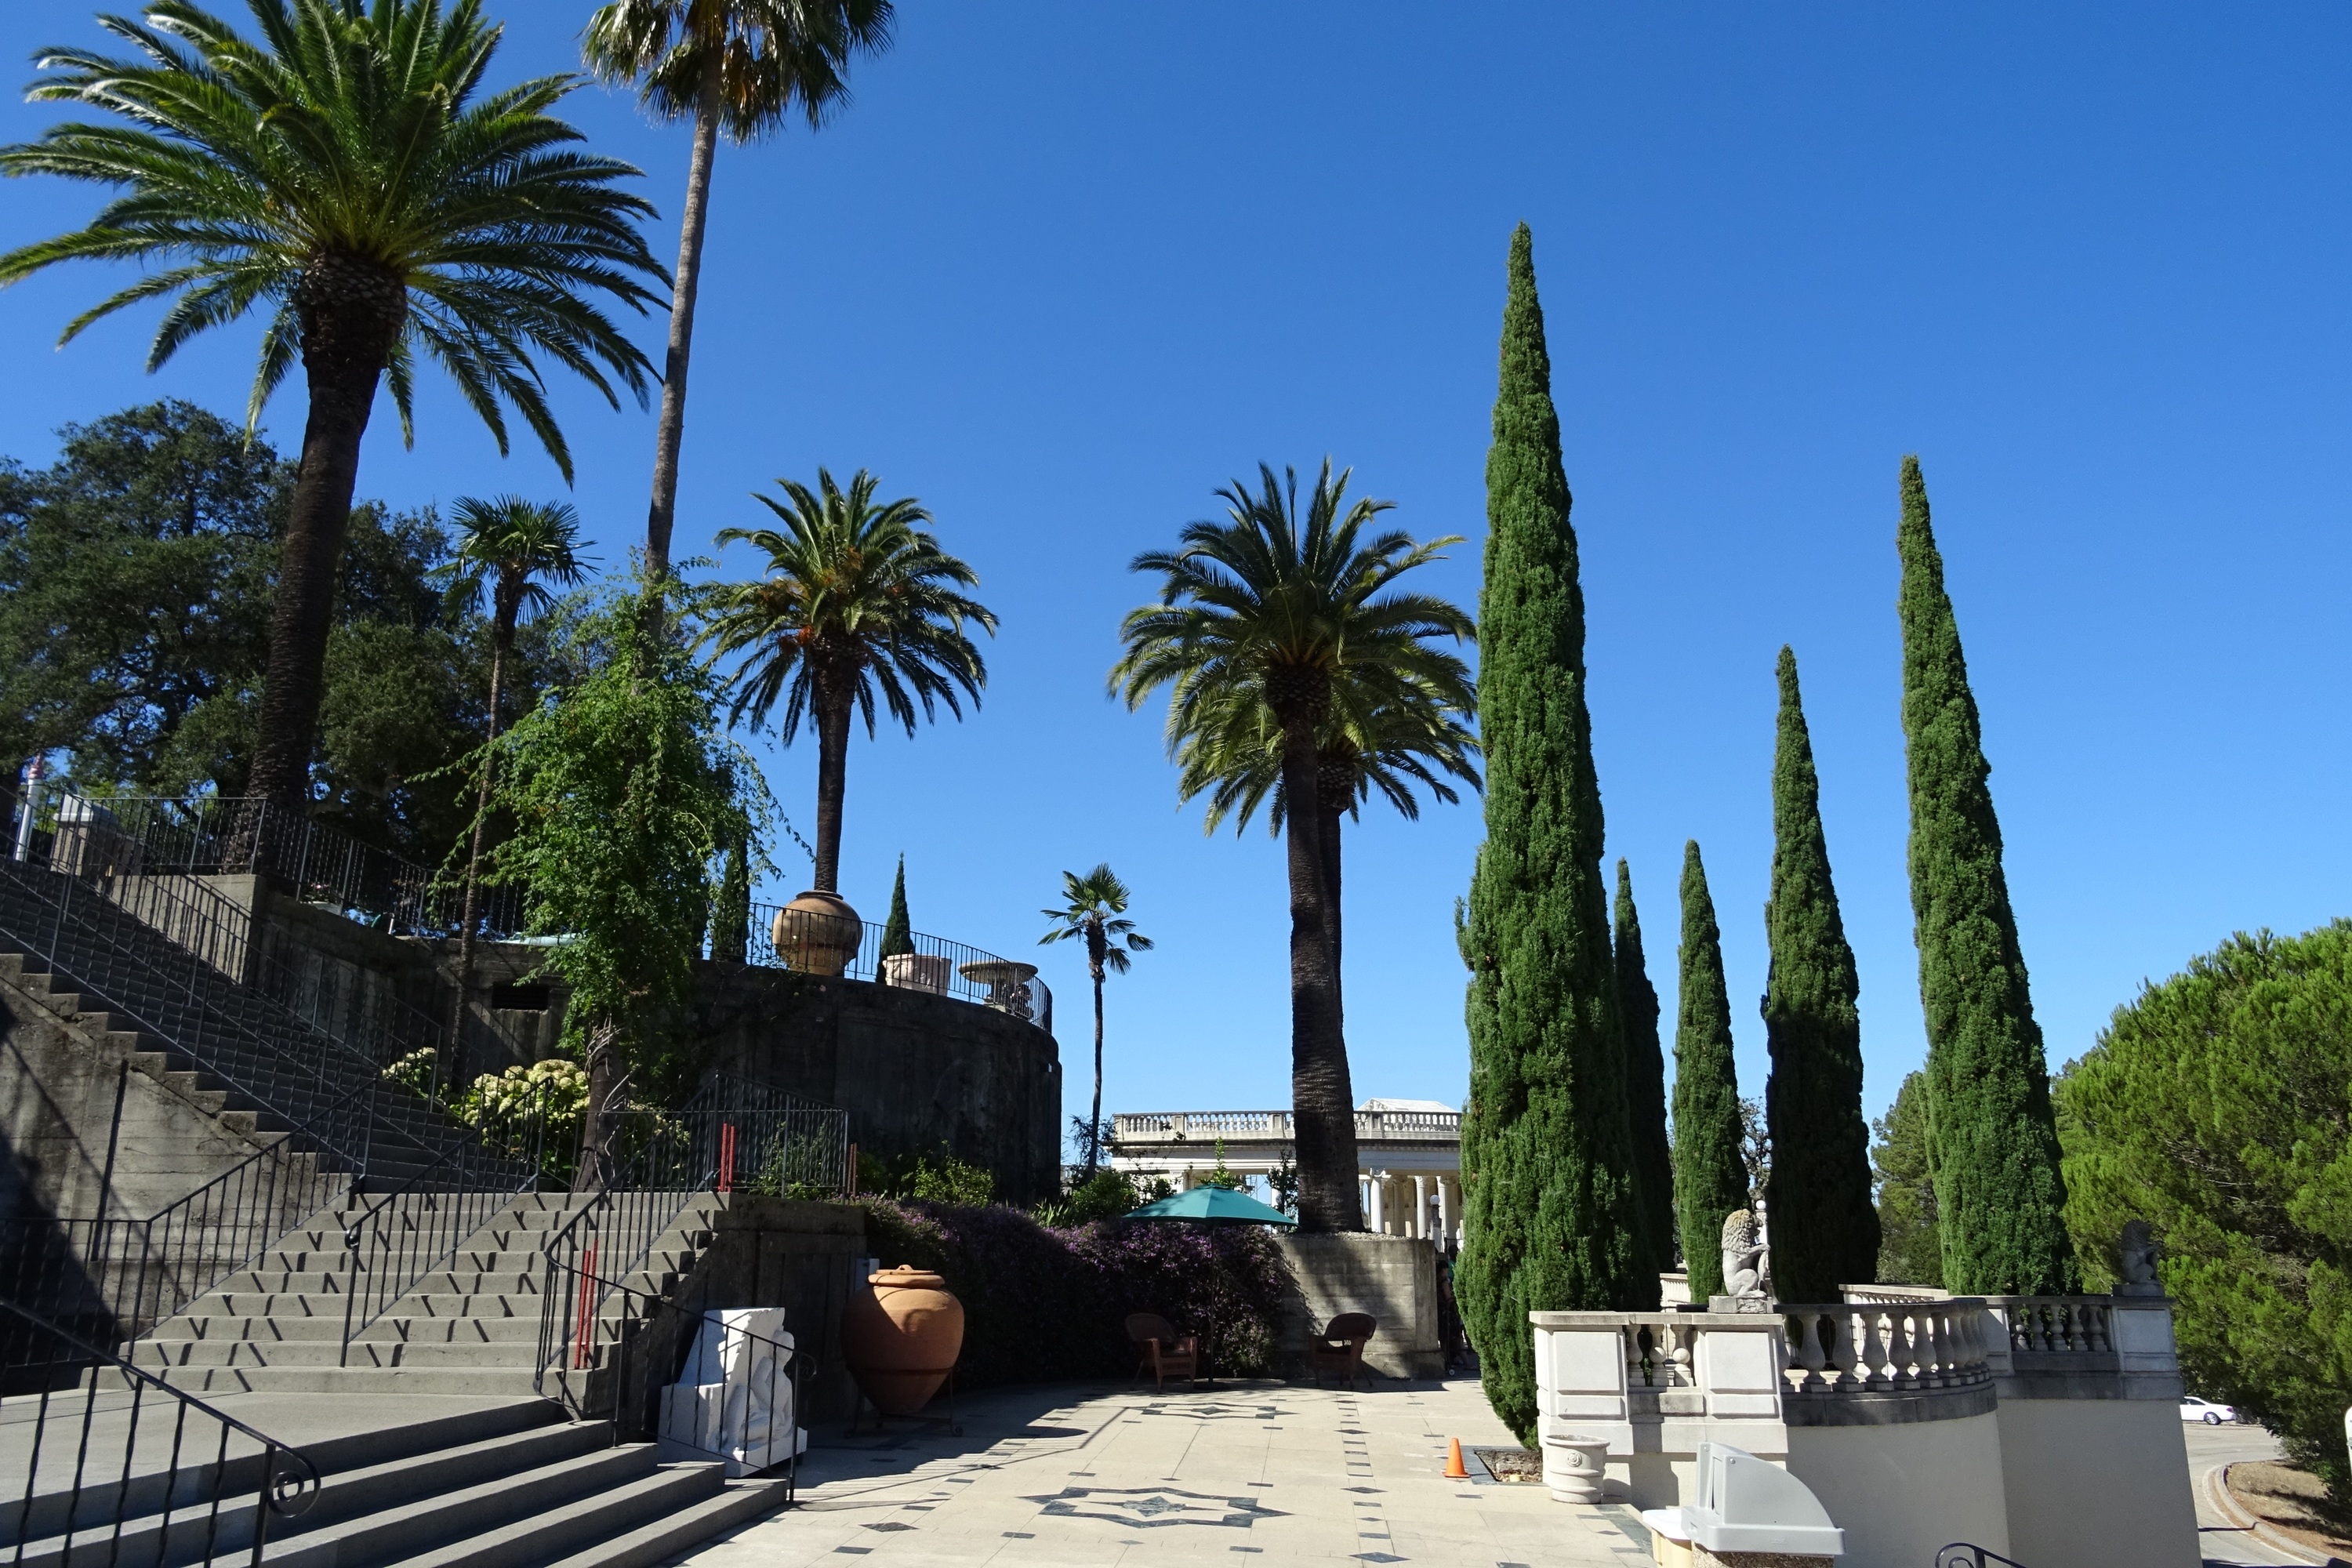
beach, coast, tree, architecture, building, vacation, palm, ranch, usa, america, castle, landmark, california, resort, pacific, monterey, canary island date palm, san simeon, phoenix canariensis, hearst castle, pineapple palm, palmera canaria, arecales, palm family